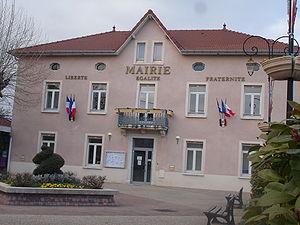
Valencin (38)
Valencin est une commune française située dans le département de l'Isère en région Auvergne-Rhône-Alpes.